Jenny Runacre

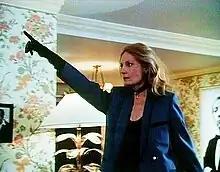
Runacre in "The Optimist" (1985)

Jenny Runacre (born 18 August 1946) is a South African actress. Her film appearances include "The Passenger" (1975), "The Duellists" (1977), "Jubilee" (1978), "The Lady Vanishes" (1979), and "The Witches" (1990).